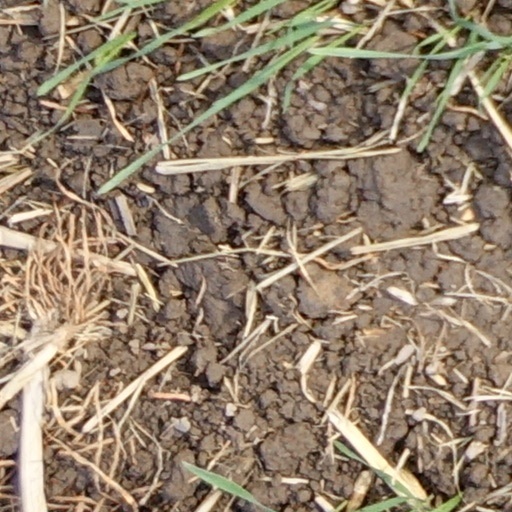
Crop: wheat